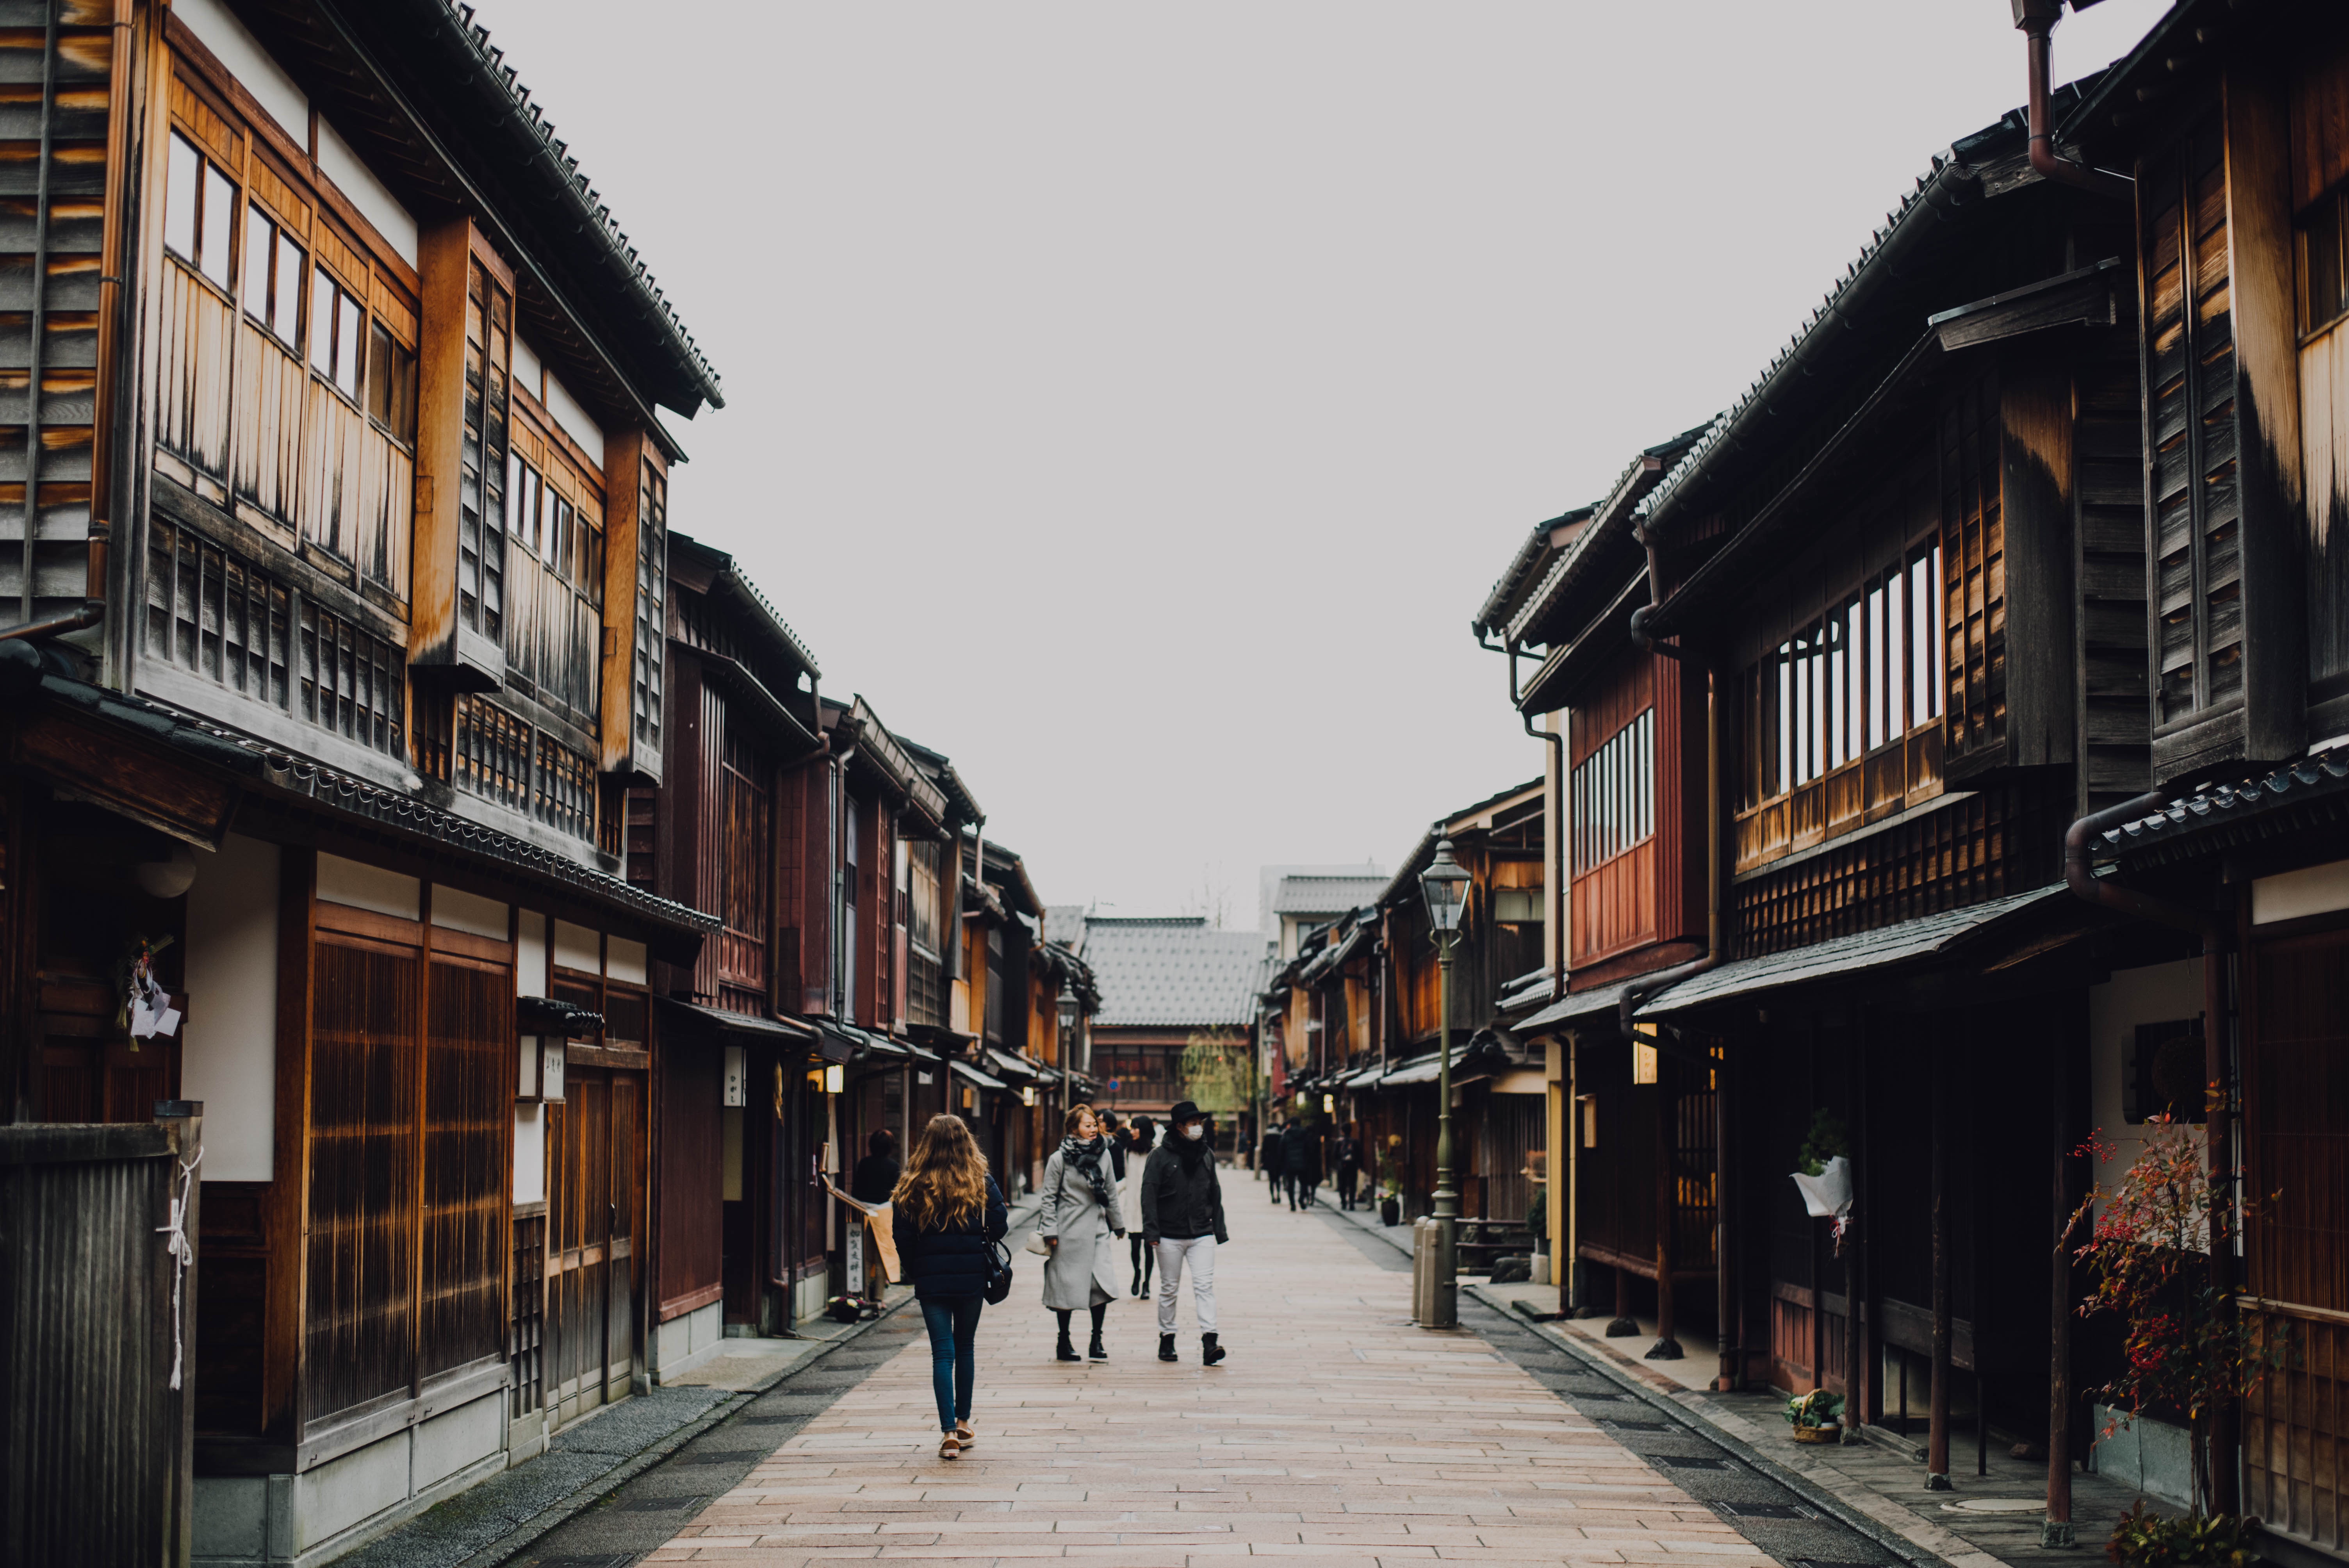
pedestrian, architecture, road, street, town, alley, city, cityscape, downtown, transport, evening, facade, infrastructure, neighbourhood, urban area, human settlement